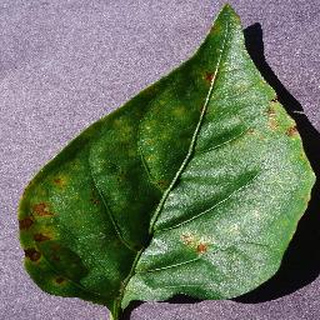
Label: bell_pepper_bacterial_spot